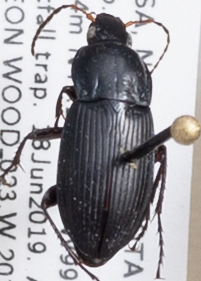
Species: Poecilus lucublandus
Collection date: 2019-06-18
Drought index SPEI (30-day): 0.024
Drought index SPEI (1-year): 0.9
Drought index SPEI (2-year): -0.044